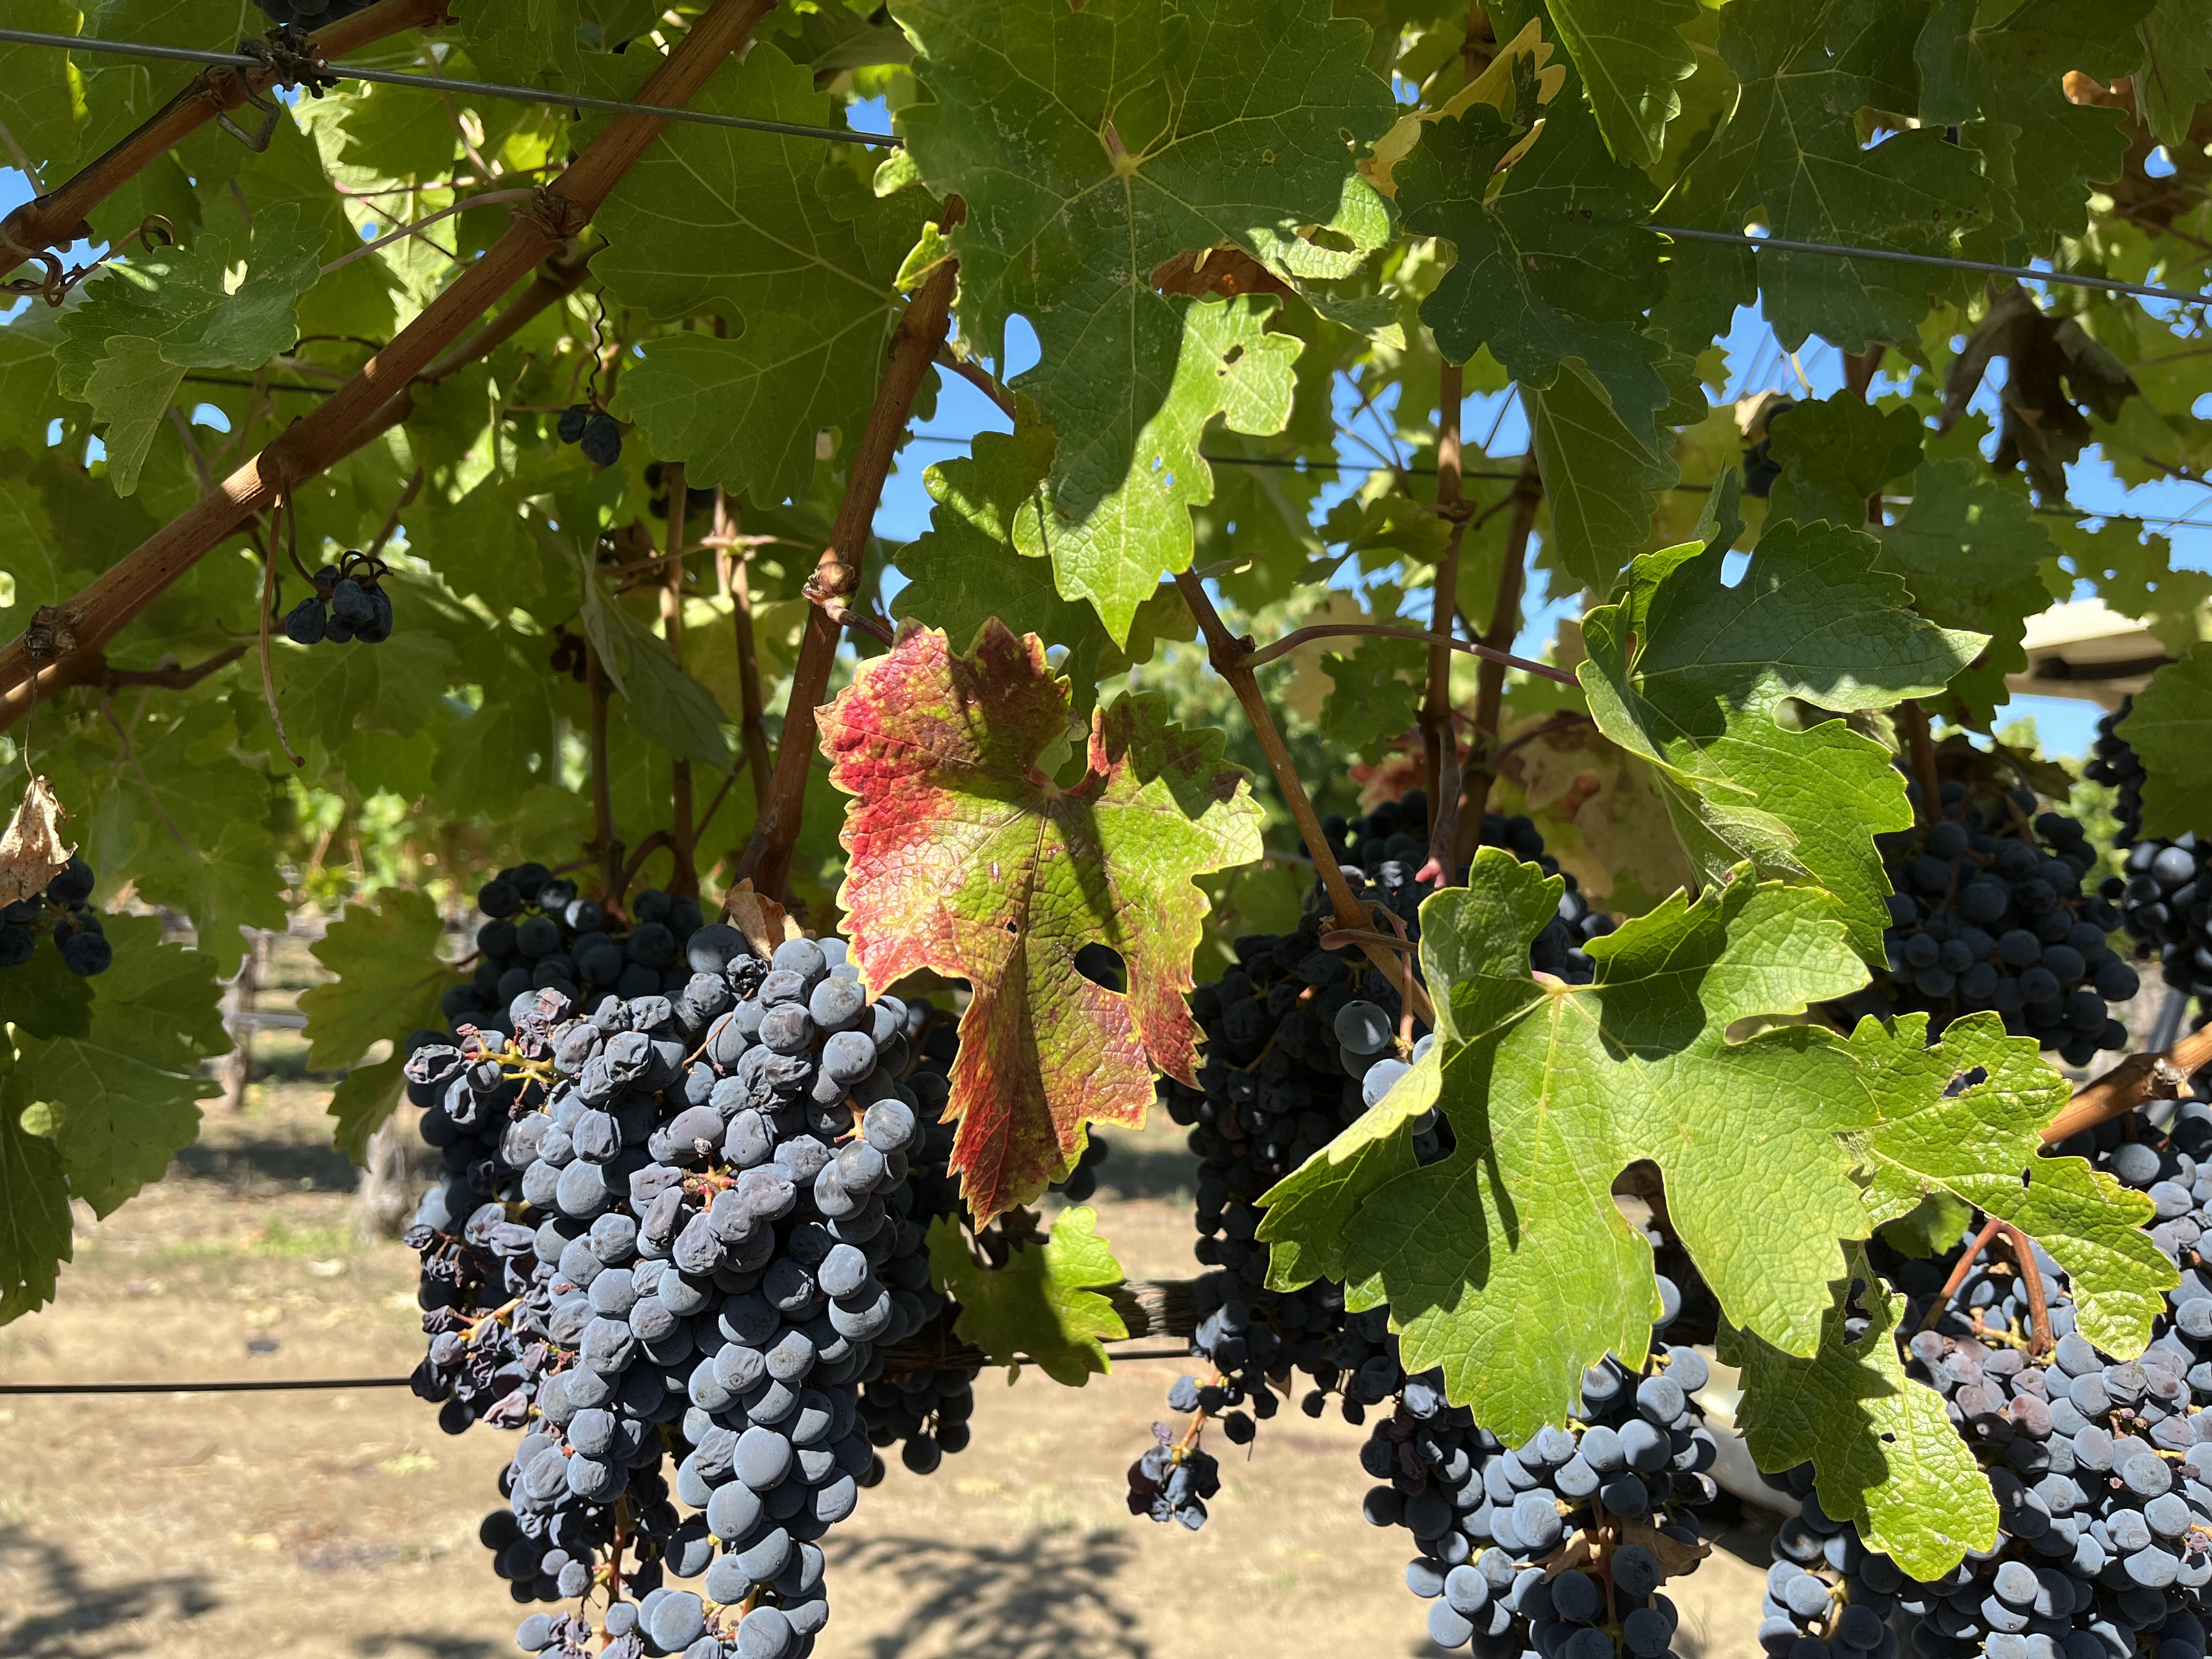
Label: Red Blotch